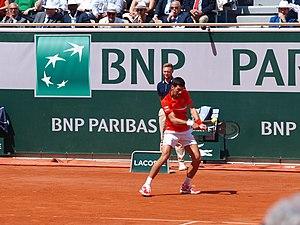
Internationnaux de France de Tennis 2019, au stade Roland Garros de Paris (France), sur le court Philippe-Chatrier rénové